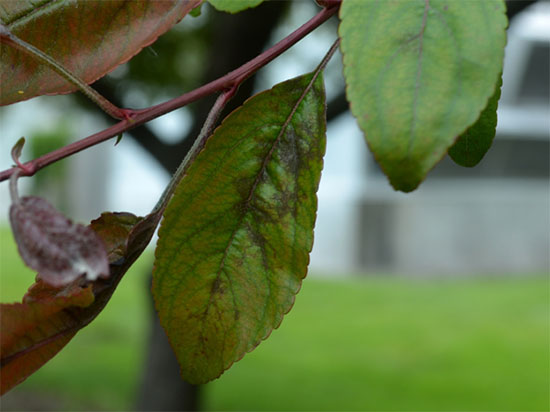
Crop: apple
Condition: scab